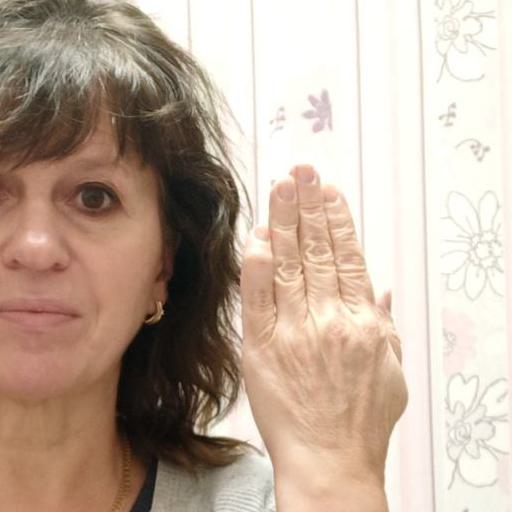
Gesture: stop_inverted